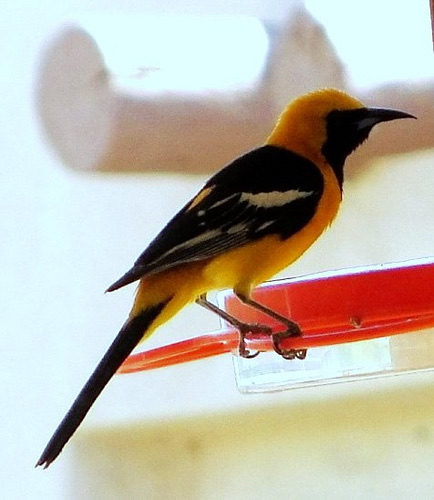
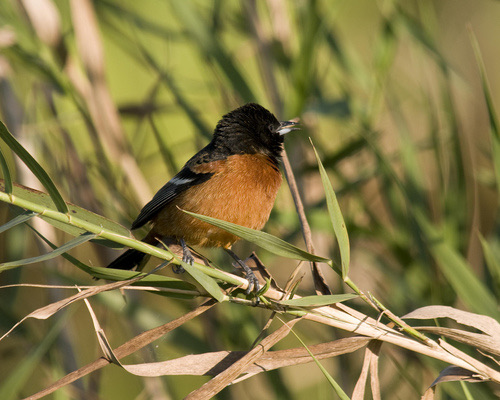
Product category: misc
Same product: yes